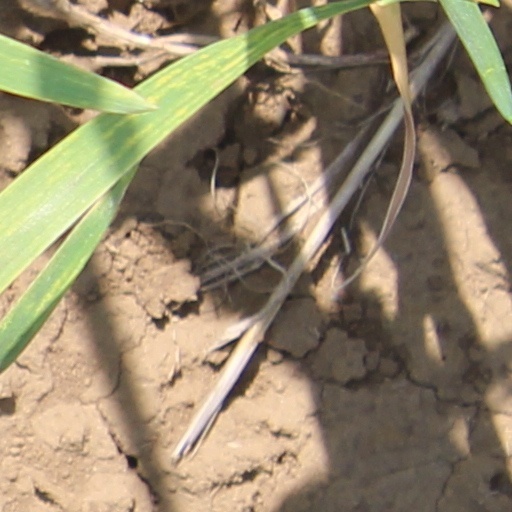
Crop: wheat